2022 NBA draft

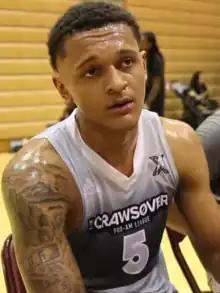
Paolo Banchero was selected 1st overall by the Orlando Magic and voted the Rookie of the Year.

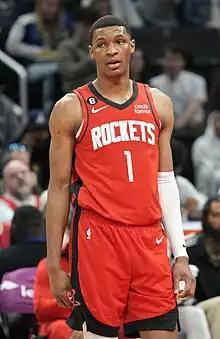
Jabari Smith Jr. was selected 3rd overall by the Houston Rockets.

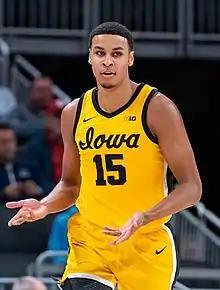
Keegan Murray was selected 4th overall by the Sacramento Kings.

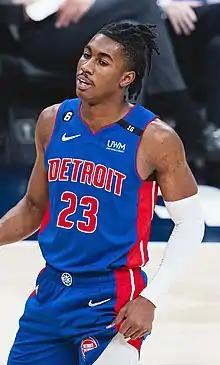
Jaden Ivey was selected 5th overall by the Detroit Pistons.

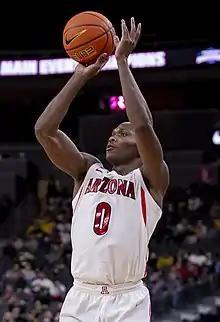
Bennedict Mathurin was selected 6th overall by the Indiana Pacers.

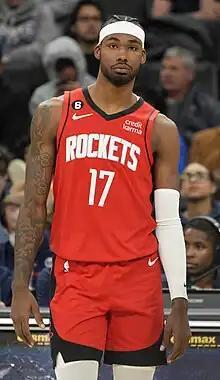
Tari Eason was selected 17th overall by the Houston Rockets.

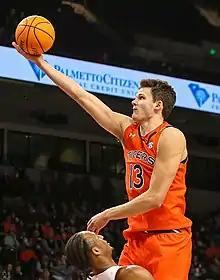
Walker Kessler was selected 22nd overall by the Memphis Grizzlies (traded to the Utah Jazz via the Minnesota Timberwolves).

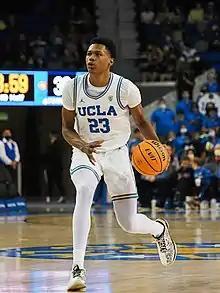
Peyton Watson was selected 30th overall by the Oklahoma City Thunder (traded to the Denver Nuggets).

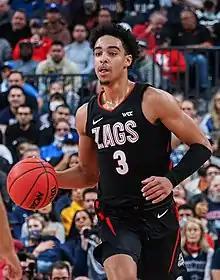
Andrew Nembhard was selected 31st overall by the Indiana Pacers.

These players were not selected in the 2022 NBA draft, but have played at least one regular-season or playoff game in the NBA.